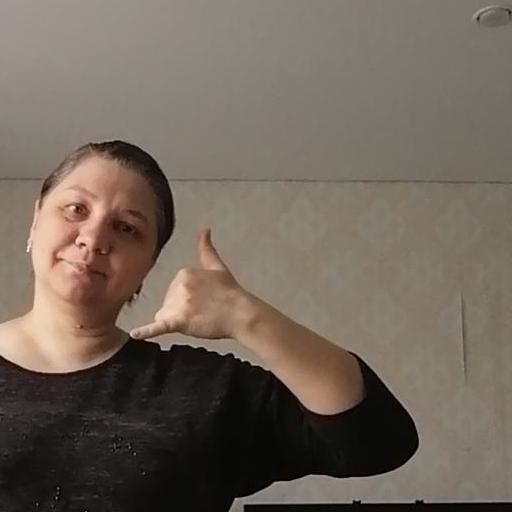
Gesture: call